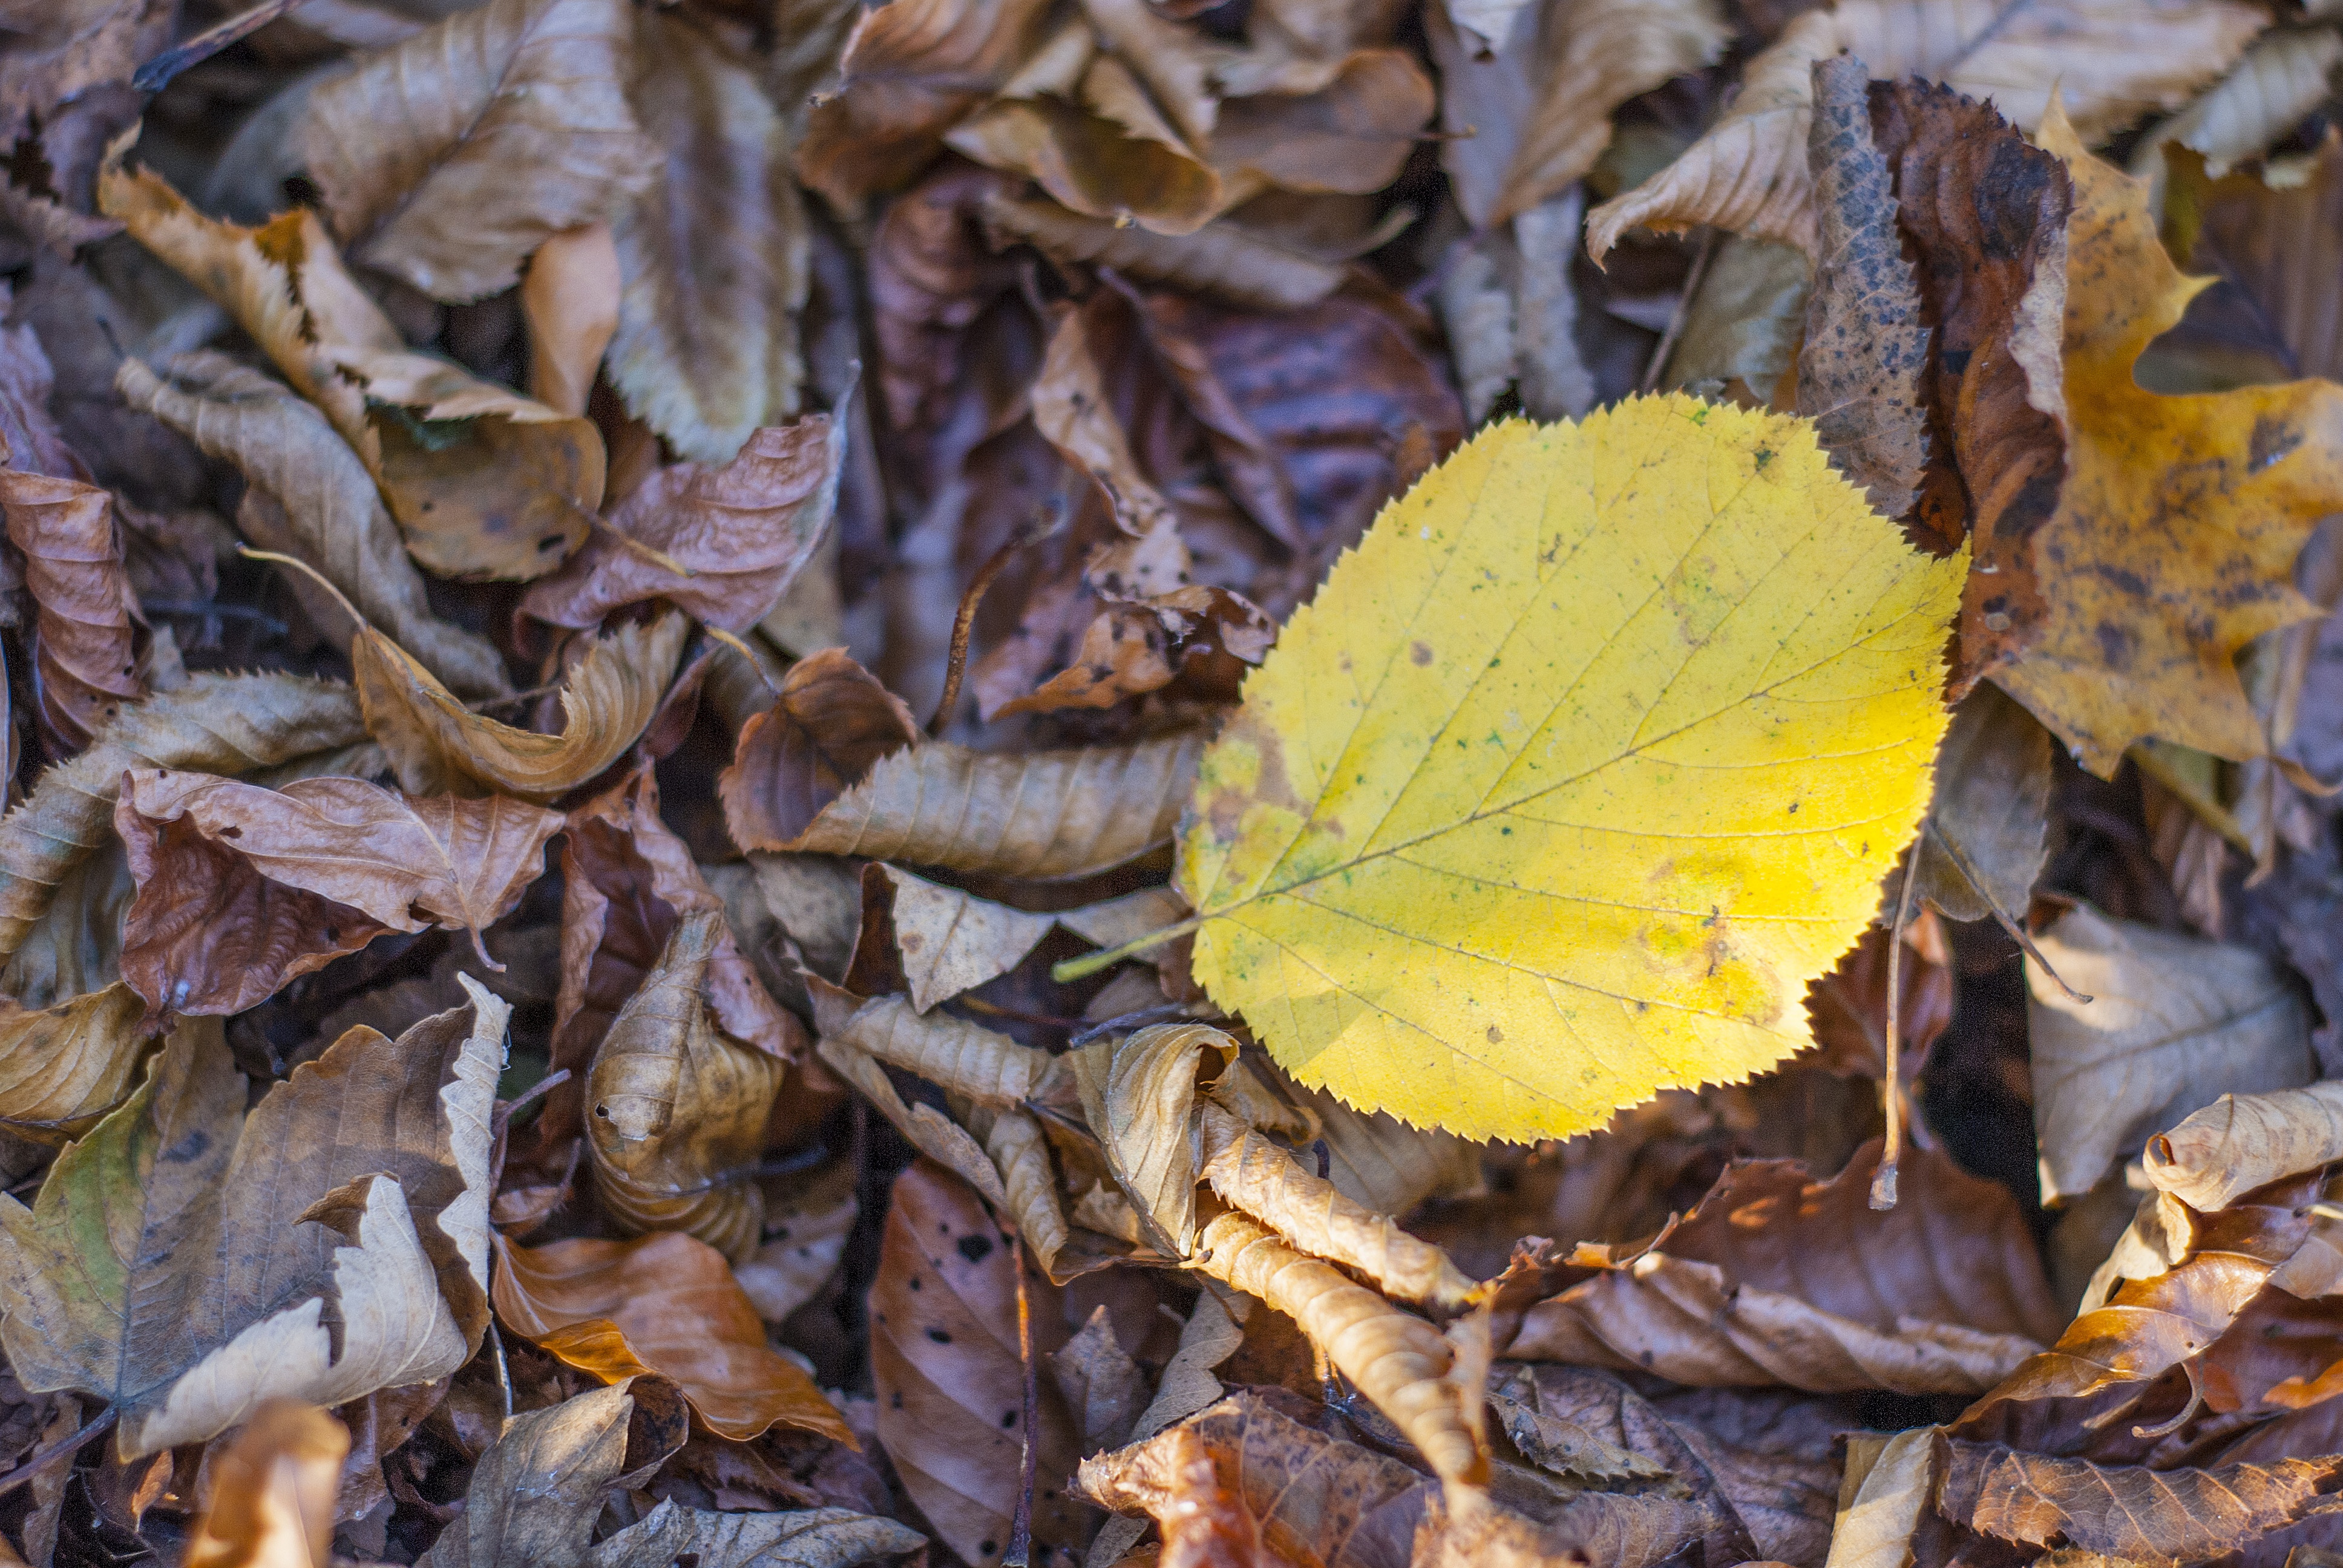
tree, nature, forest, branch, plant, leaf, flower, foliage, autumn, yellow, flora, season, leaves, withered, fall color, tree roots, fall foliage, beech, macro photography, medicinal mushroom